Thomas E. Donilon

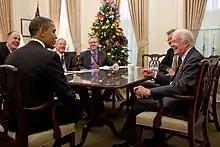
President Barack Obama talks with former President Jimmy Carter who was attending a meeting in National Security Advisor Tom Donilon's office in the White House, November 30, 2010. (Official White House Photo by Pete Souza)

In 1983, Donilon took a leave of absence from law school to work on Walter Mondale's presidential campaign, as the national campaign coordinator and convention director. Donilon helped prepared Mondale for his presidential debates. Donilon met his wife, Catherine Russell, on the Mondale campaign. Both Russell and Donilon then worked on Joe Biden's 1988 presidential campaign. After Michael Dukakis won the Democratic nomination, Donilon prepared him for his debates.